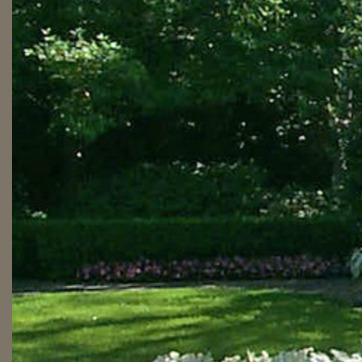
Material: foliage